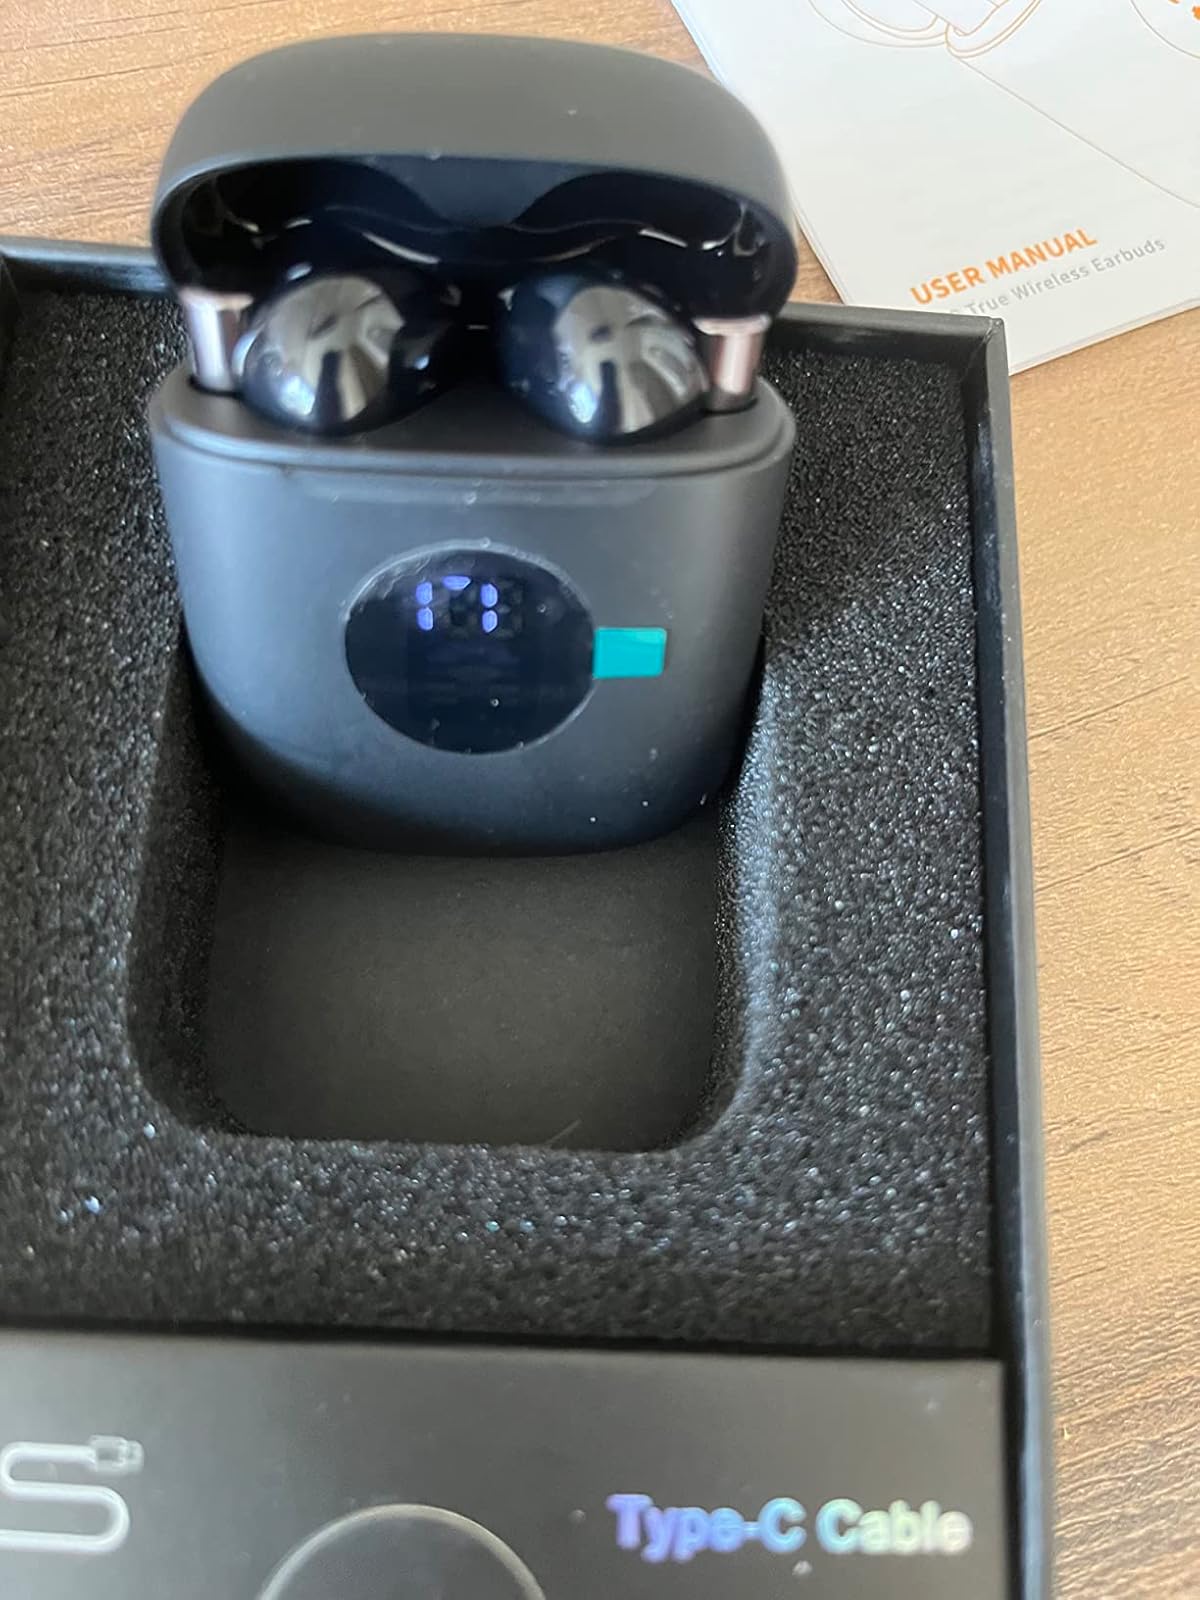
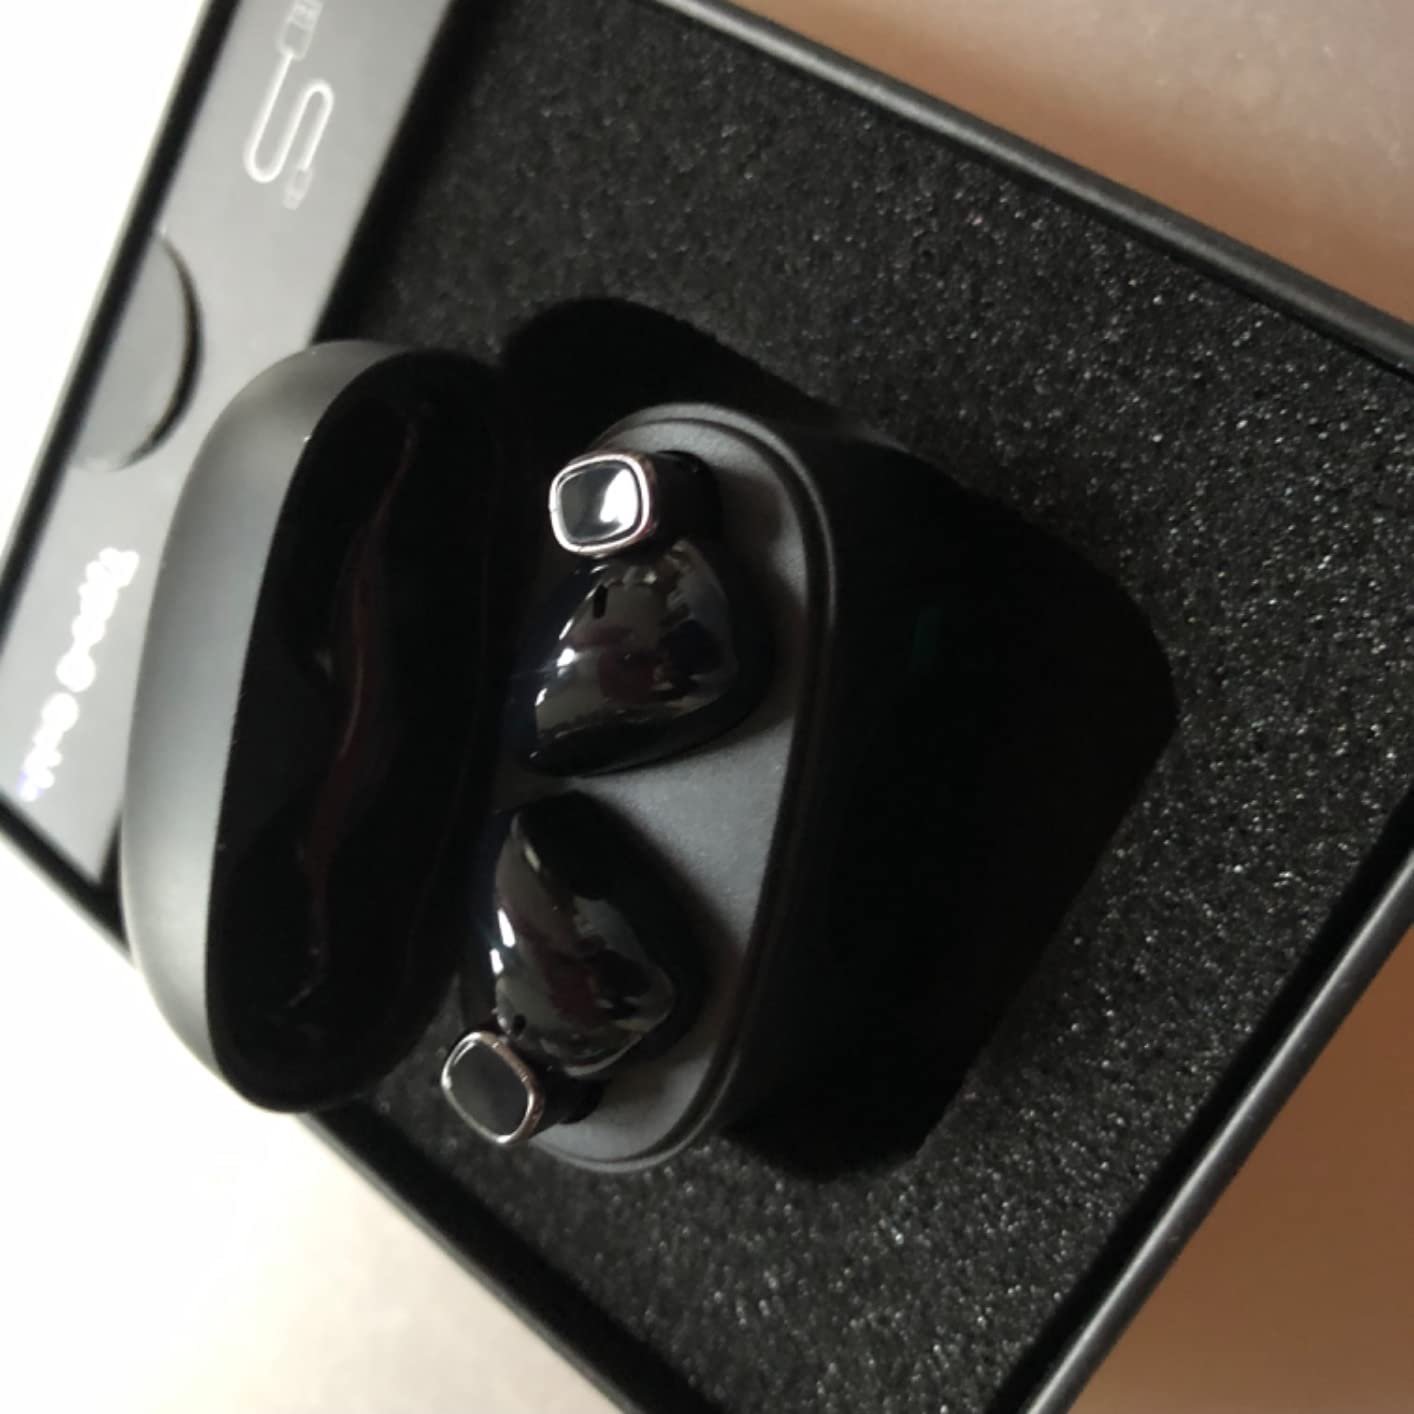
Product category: earbuds
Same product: yes